Biosynthesis of cocaine

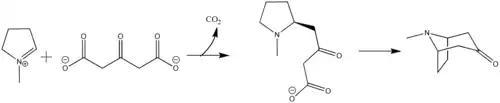
Robinson biosynthesis of tropane

In 1898, using classical methods of chemical degradation and derivatization, Richard Willstätter successfully elucidated the chemical structure of cocaine and subsequently achieved its total synthesis. His synthetic route involved the construction of the cocaine molecule from simpler precursors, including tropinone. Significant subsequent contributions to the understanding and synthesis of cocaine were made by Robert Robinson and Edward Leete.